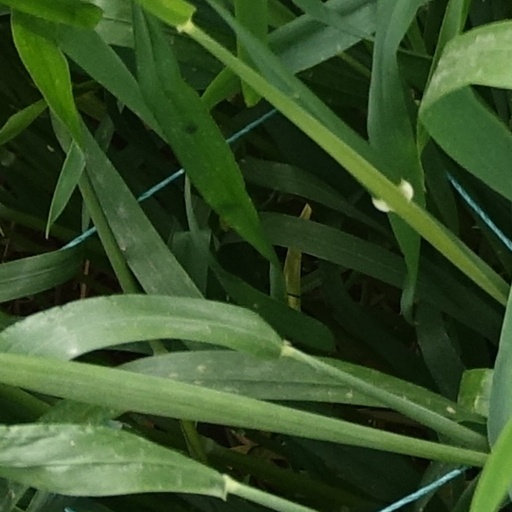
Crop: wheat